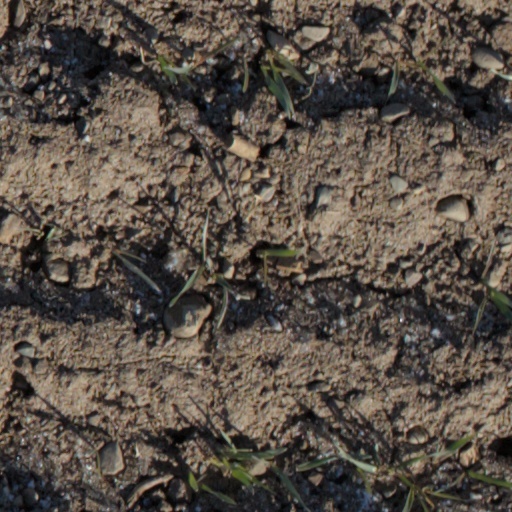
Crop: wheat